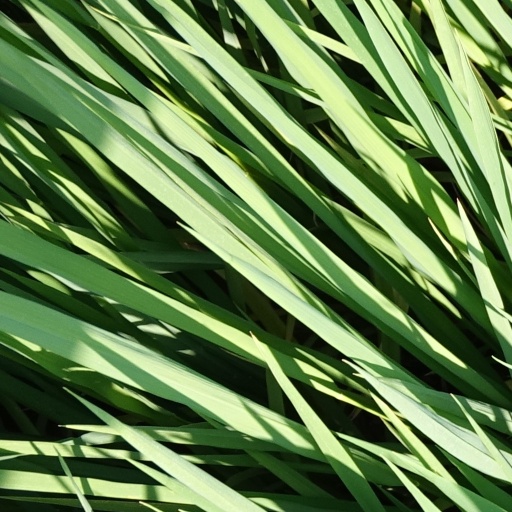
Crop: rice